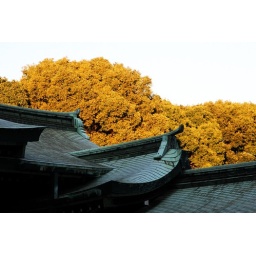
A temple roof in central Tokyo. I like the contrast between the roof and the trees behind.